Isaac C. Parker

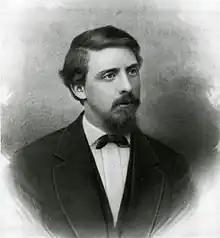
Portrait of Isaac C. Parker, Fort Smith National Historic Site

Isaac Charles Parker (October 15, 1838 – November 17, 1896), also known as "Hanging Judge" Parker, was an American politician and jurist. He served as a United States representative (congressman) in two separate districts subsequently from Missouri and was appointed as the first United States district judge of the United States District Court for the Western District of Arkansas (sitting in Fort Smith, Arkansas on the border), which also had jurisdiction over the adjacent Indian Territory (future Oklahoma, 1907) to the west. He was appointed by 18th President Ulysses S. Grant in 1875 and served in the federal judiciary until his death in 1896.